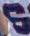
Number: 6